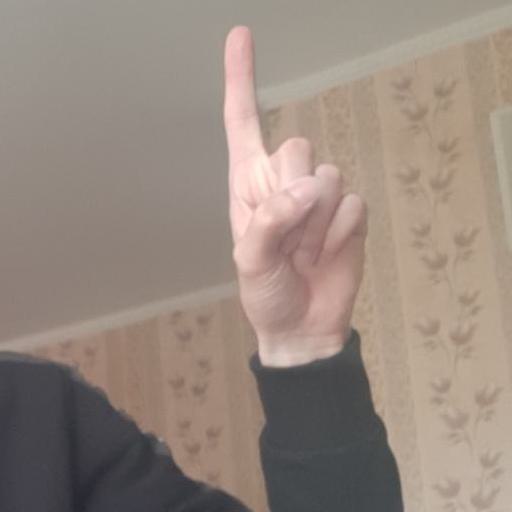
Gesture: one